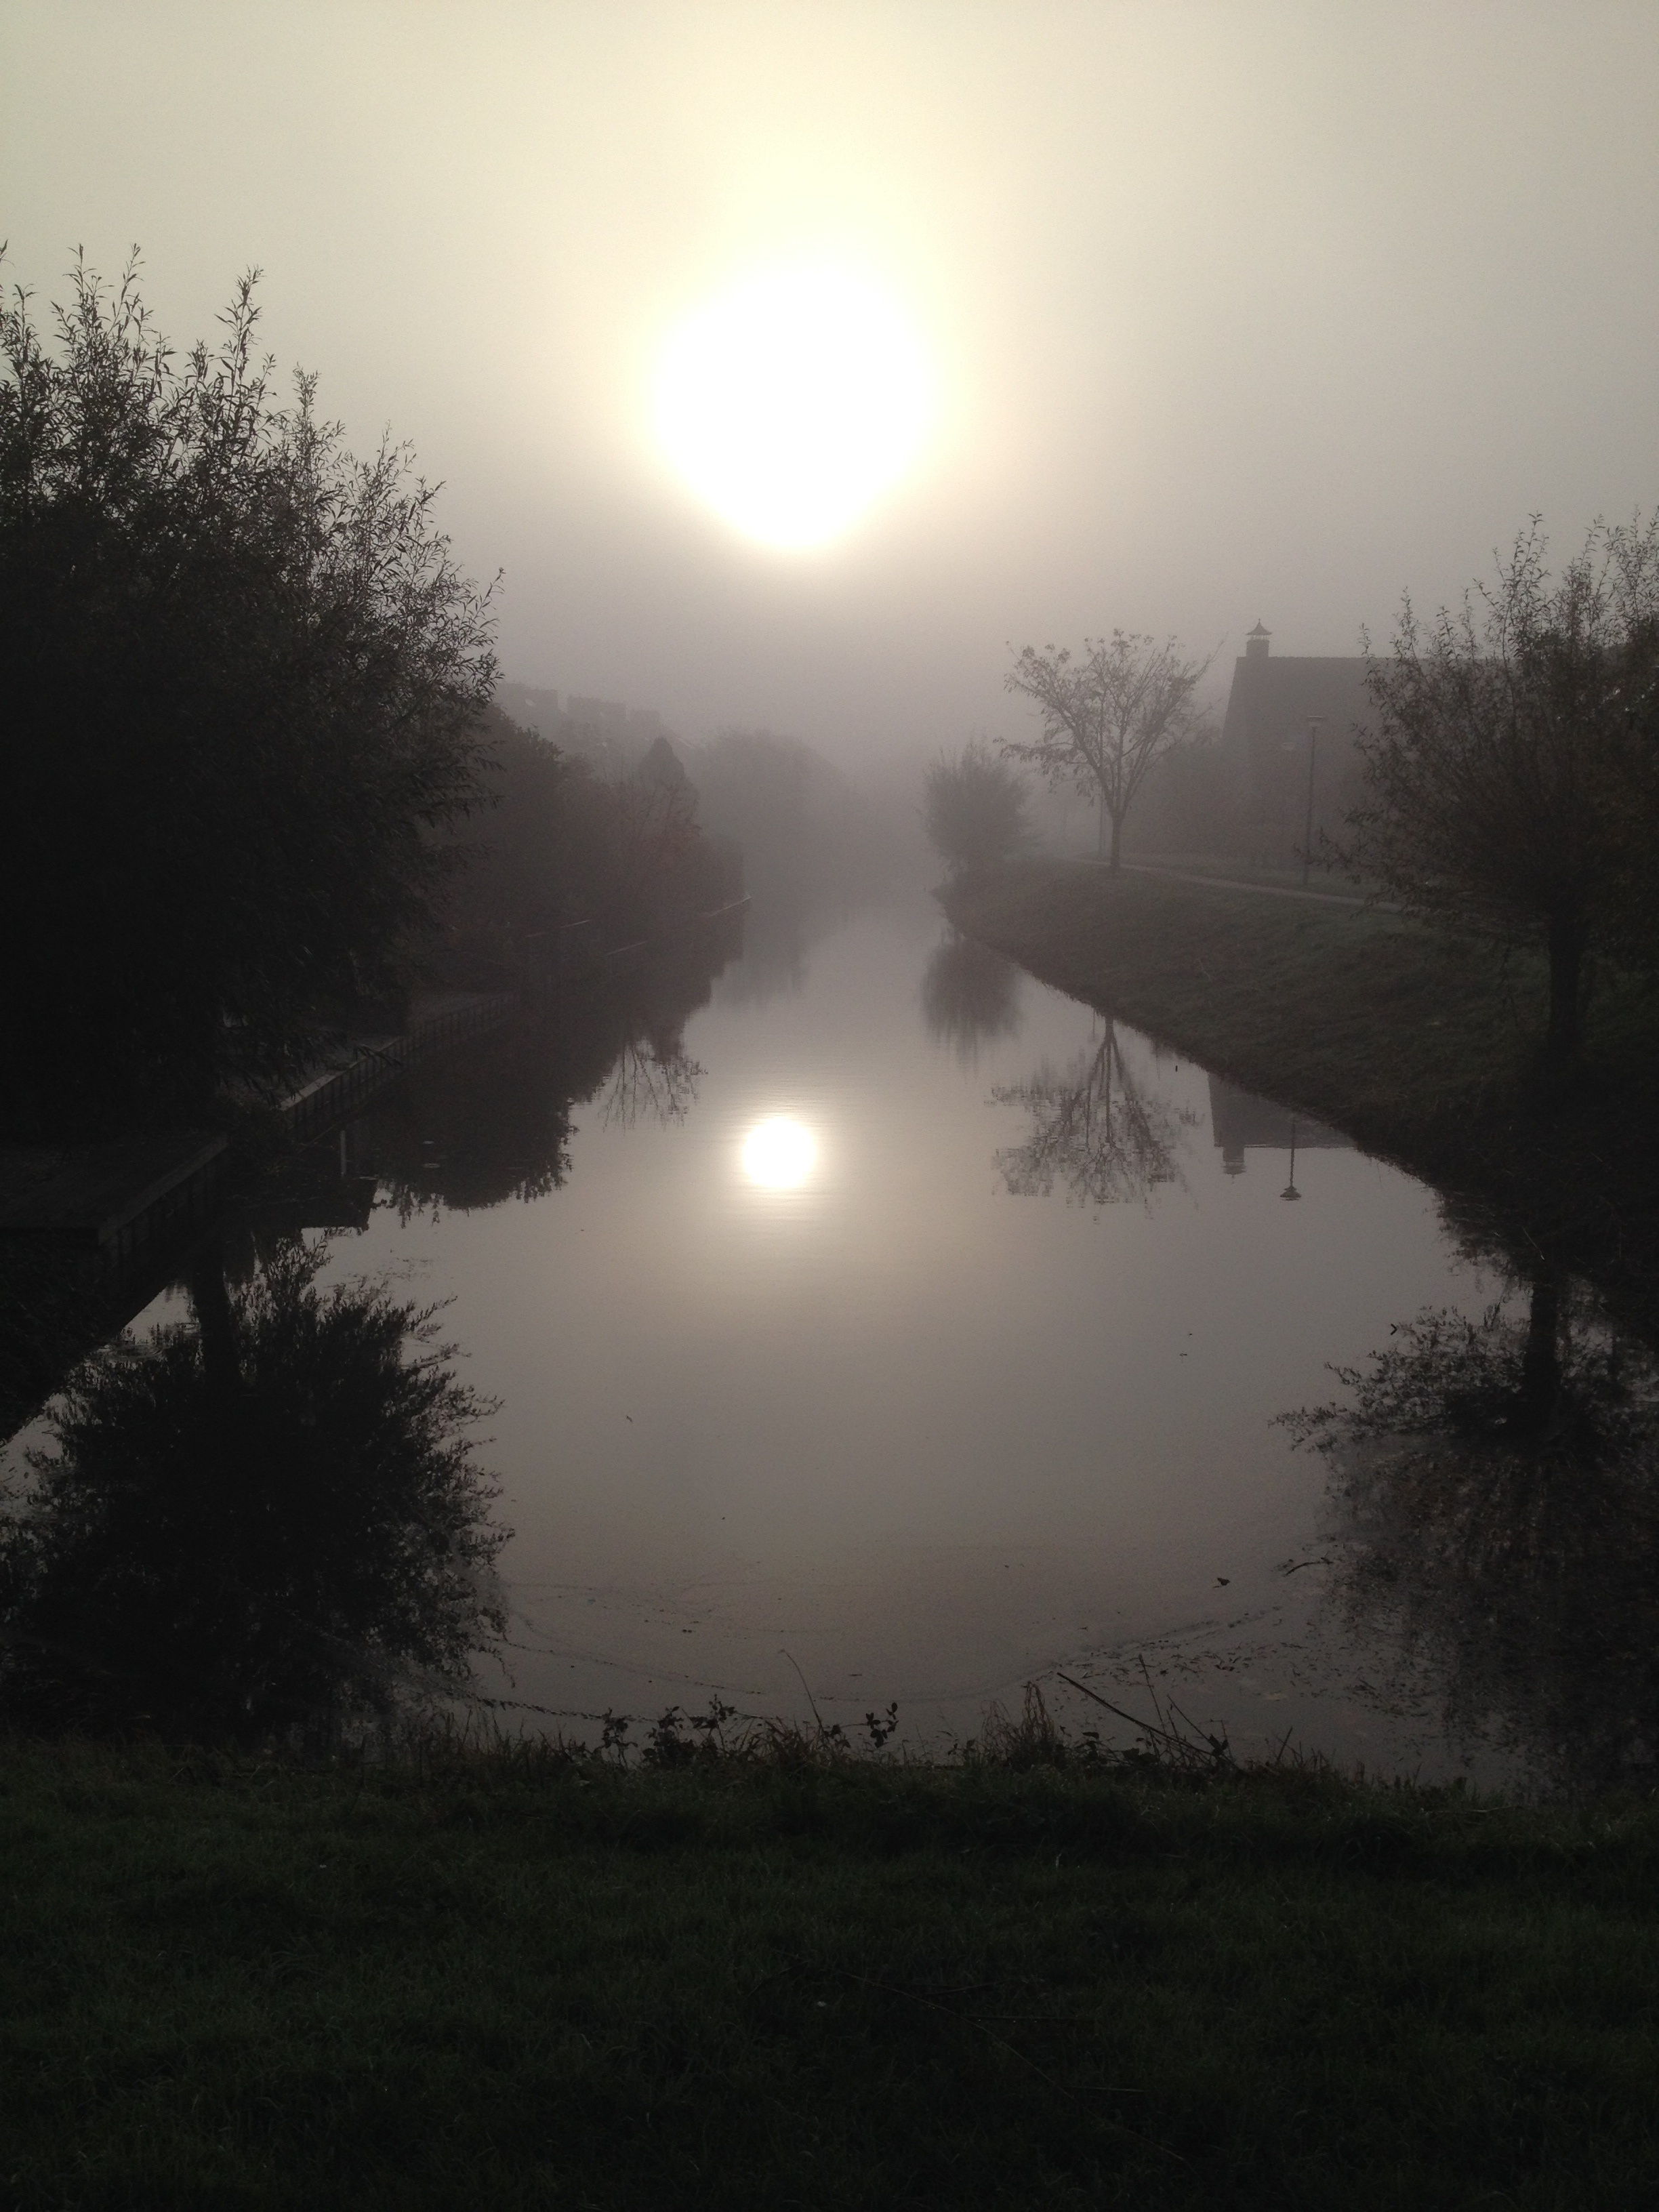
tree, water, nature, light, cloud, sun, fog, sunrise, sunset, mist, sunlight, morning, hill, dawn, atmosphere, dusk, evening, weather, haze, darkness, moonlight, trees, astronomical object, atmospheric phenomenon